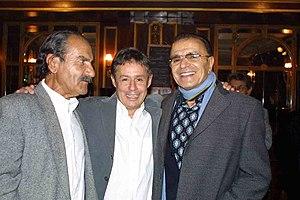
David Pharao est un metteur en scène, auteur, scénariste français né le 18 février 1958. D’abord comédien, il se dirige très tôt vers l’écriture et la mise en scène de comédies pour le théâtre, la télévision et le cinéma.